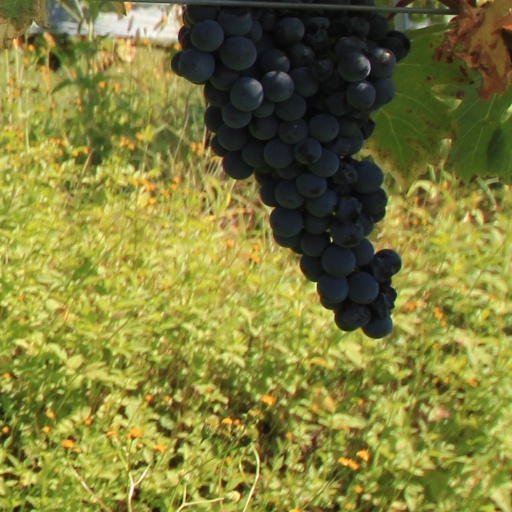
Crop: grape